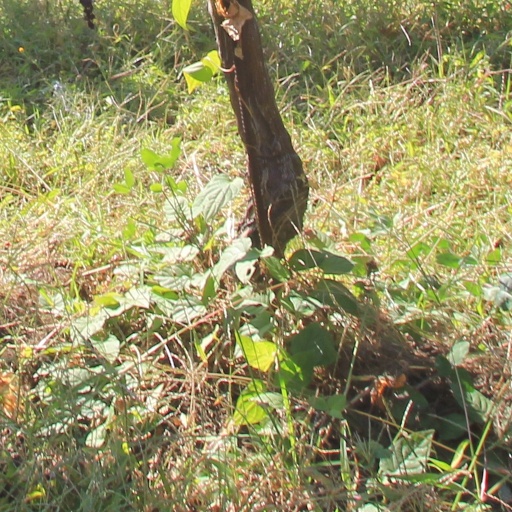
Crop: grape